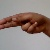
The image shows a hand gesture representing the letter 'H' in Indian Sign Language.